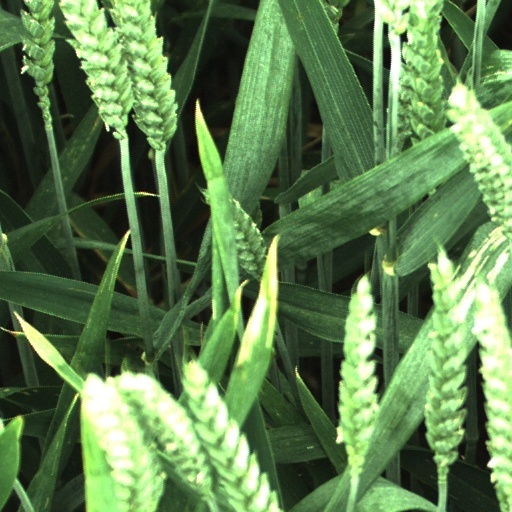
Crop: wheat